Reid Brignac

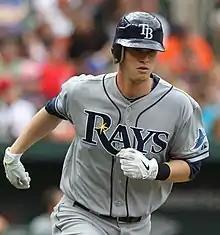
Brignac with the Tampa Bay Rays

Reid Michael Brignac (pronounced Brin-yack) (born January 16, 1986) is an American professional baseball manager and former professional baseball infielder, who played in Major League Baseball (MLB) for the Tampa Bay Rays, Colorado Rockies, New York Yankees, Philadelphia Phillies, Miami Marlins, and Atlanta Braves. He is currently the manager of the minor league Binghamton Rumble Ponies.